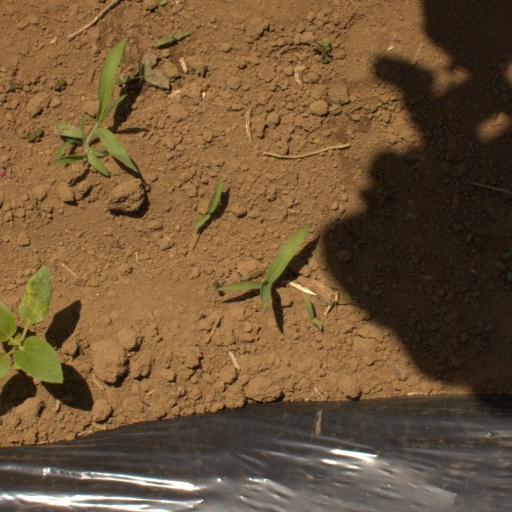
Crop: Jerusalem artichoke